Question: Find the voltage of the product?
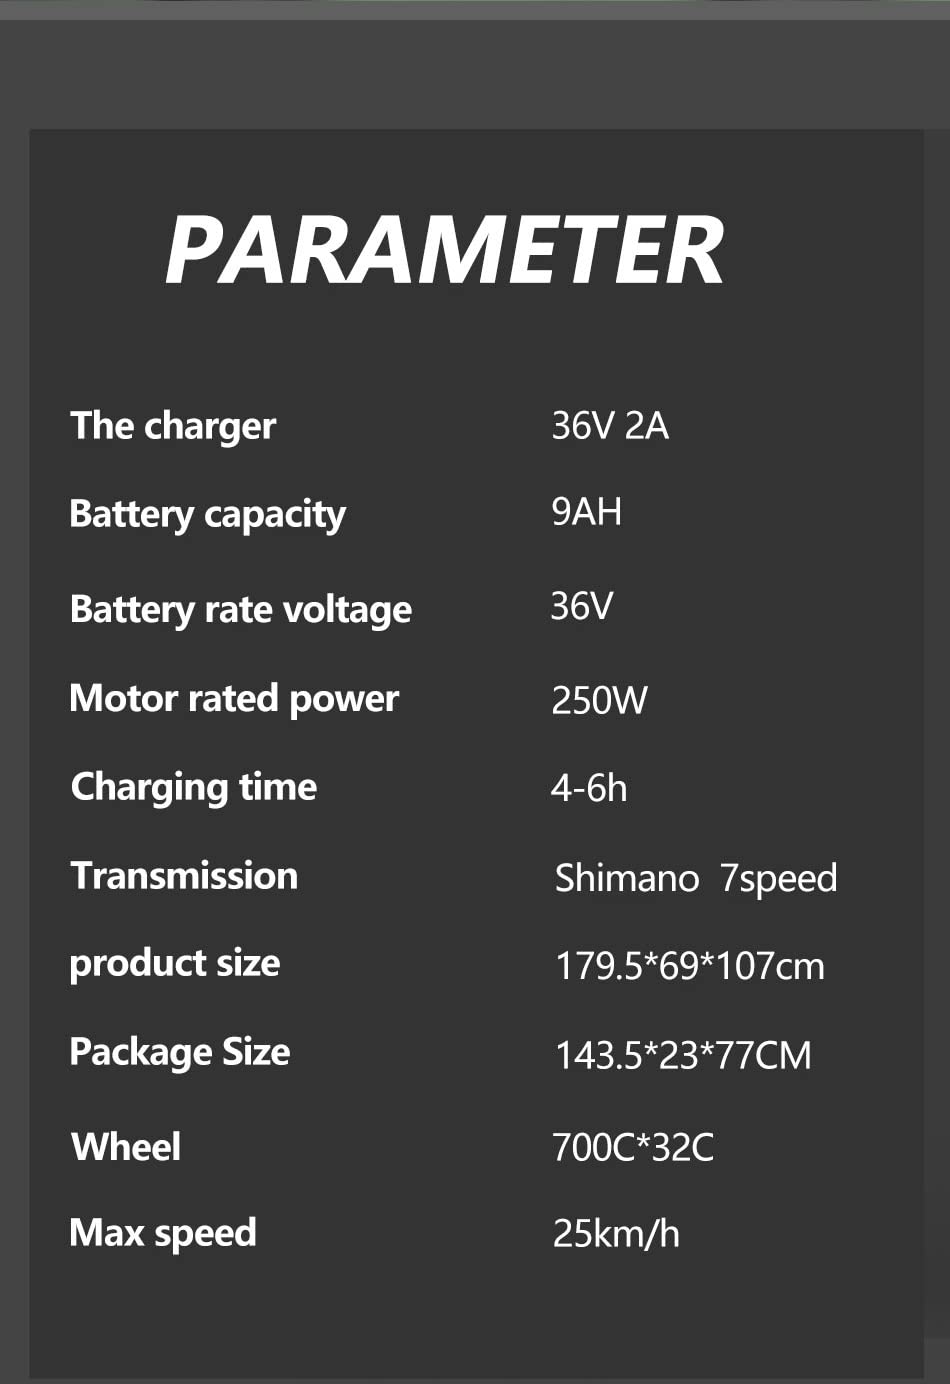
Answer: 36.0 volt